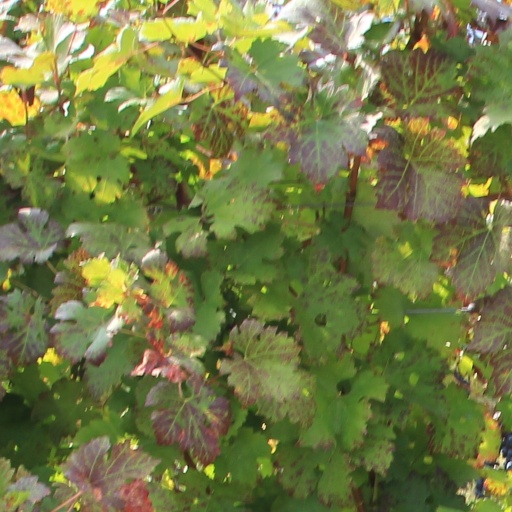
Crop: grape